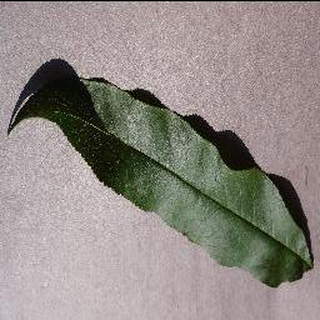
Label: healthy_peach